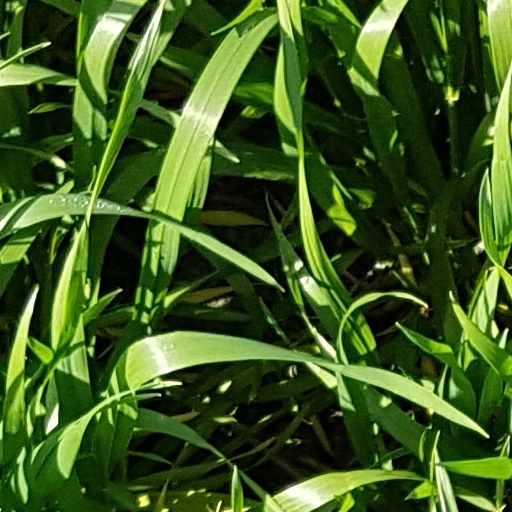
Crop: wheat